Charon's obol

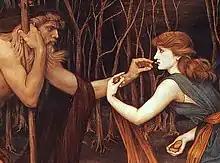
"Charon and Psyche" (detail) by John Roddam Spencer Stanhope

Among Christians, the practice of burying a corpse with a coin in its mouth was never widespread enough to warrant condemnation from the Church, but the substitute rite came under official scrutiny; the viaticum should not be, but often was, placed in the mouth after death, apparently out of a superstitious desire for its magical protection. By the time Augustine wrote his "Confessions", "African bishops had forbidden the celebration of the eucharist in the presence of the corpse. This was necessary to stop the occasional practice of placing the eucharistic bread in the mouth of the dead, a viaticum which replaced the coin needed to pay Charon’s fare." Pope Gregory I, in his biography of Benedict of Nursia, tells the story of a monk whose body was twice ejected from his tomb; Benedict advised the family to restore the dead man to his resting place with the viaticum placed on his chest. The placement suggests a functional equivalence with the "Goldblattkreuze" and the Orphic gold tablets; its purpose — to assure the deceased's successful passage to the afterlife — is analogous to that of Charon's obol and the "Totenpässe" of mystery initiates, and in this case it acts also as a seal to block the dead from returning to the world of the living.